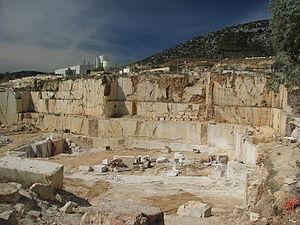
Carrière de calcaire près d'Orosei en Sardaigne, Italie